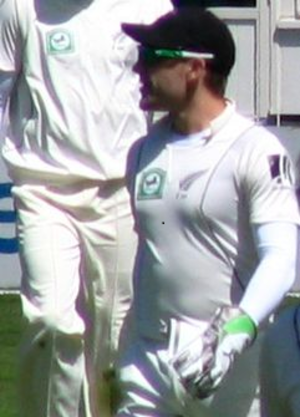
Brendon Barrie McCullum, né le 27 septembre 1981 à Dunedin, est un joueur de cricket international néo-zélandais. Il fait ses débuts en 2000 avec l'équipe d'Otago et dispute sa première rencontre au format ODI avec la Nouvelle-Zélande en 2002. Son premier test-match suit en 2004, et il prend part au premier Twenty20 international de l'histoire l'année suivante. Fin 2012, il est nommé capitaine de l'équipe nationale dans les trois variantes de jeu. Gardien de guichet et batteur au style offensif, il est un temps détenteur du record du monde du scores le plus élevé à la fois en Twenty20 et en Twenty20 international. Son frère aîné Nathan débute plusieurs années après lui en sélection, et leur père Stuart est également un ancien joueur d'Otago.